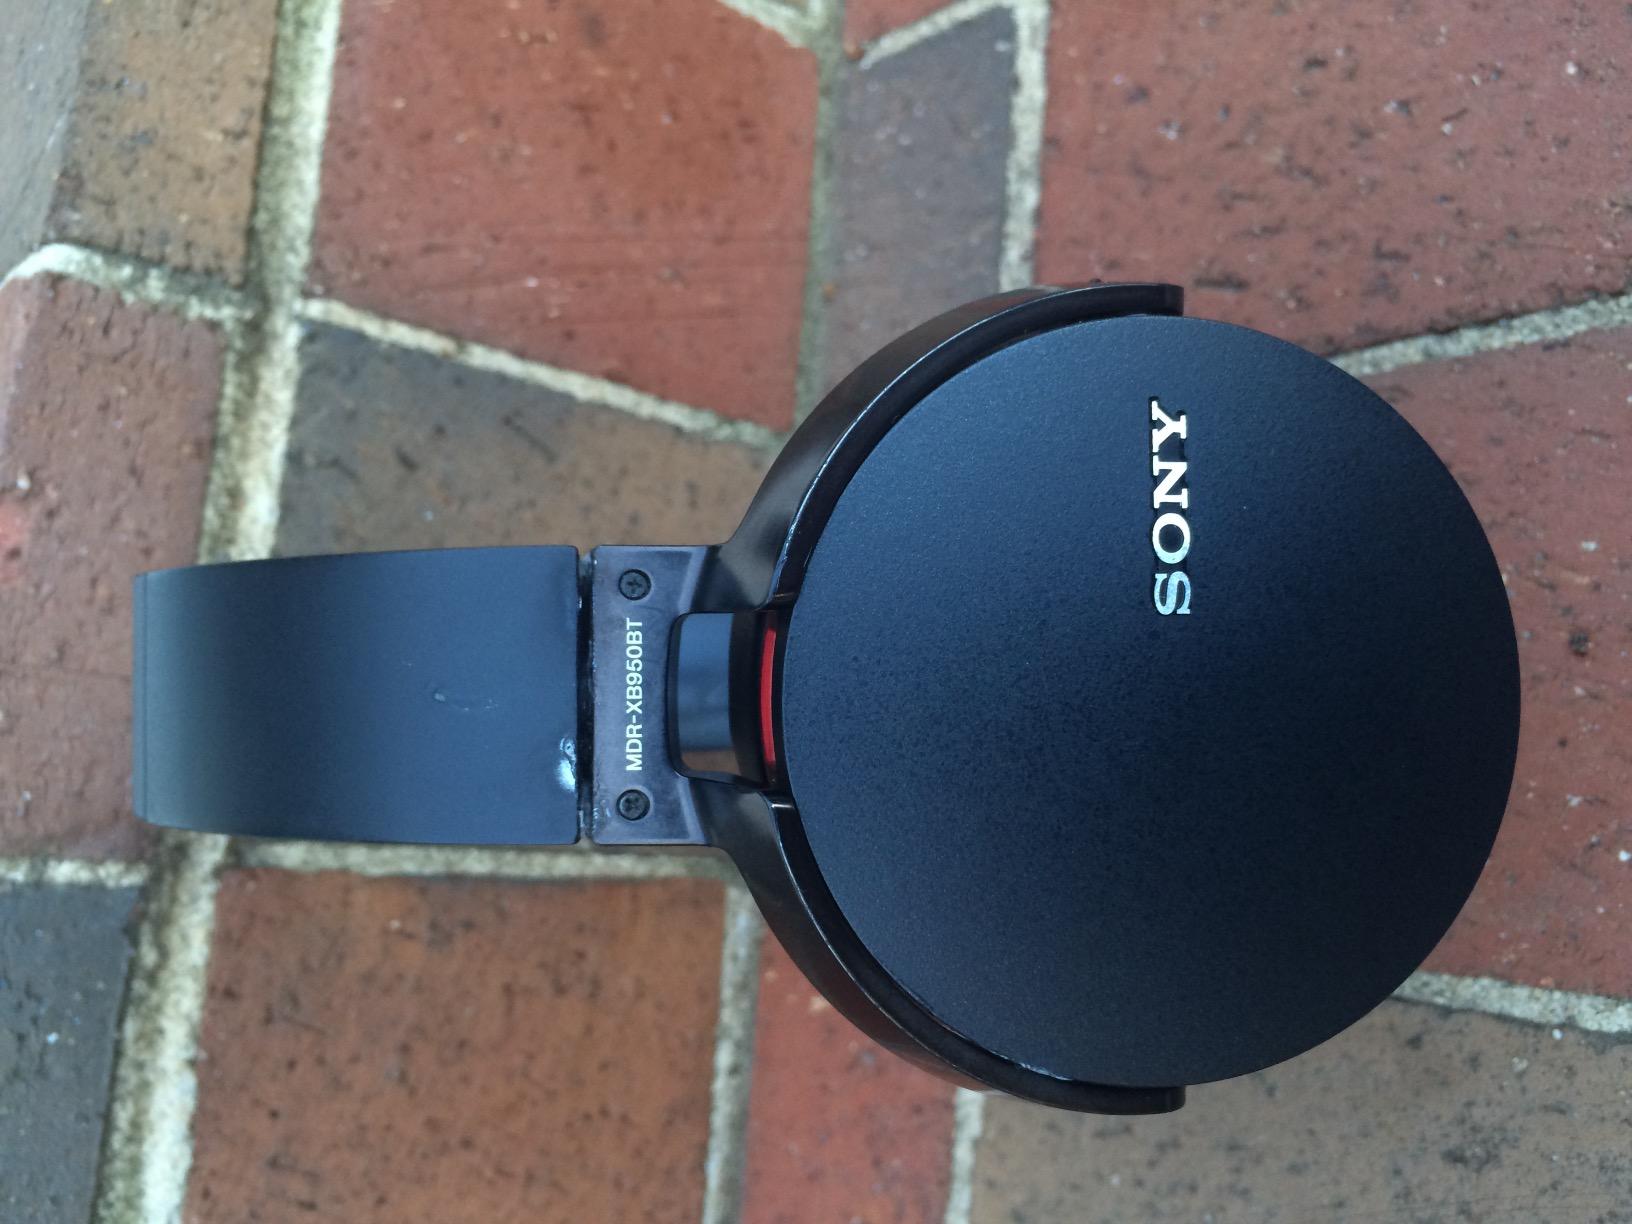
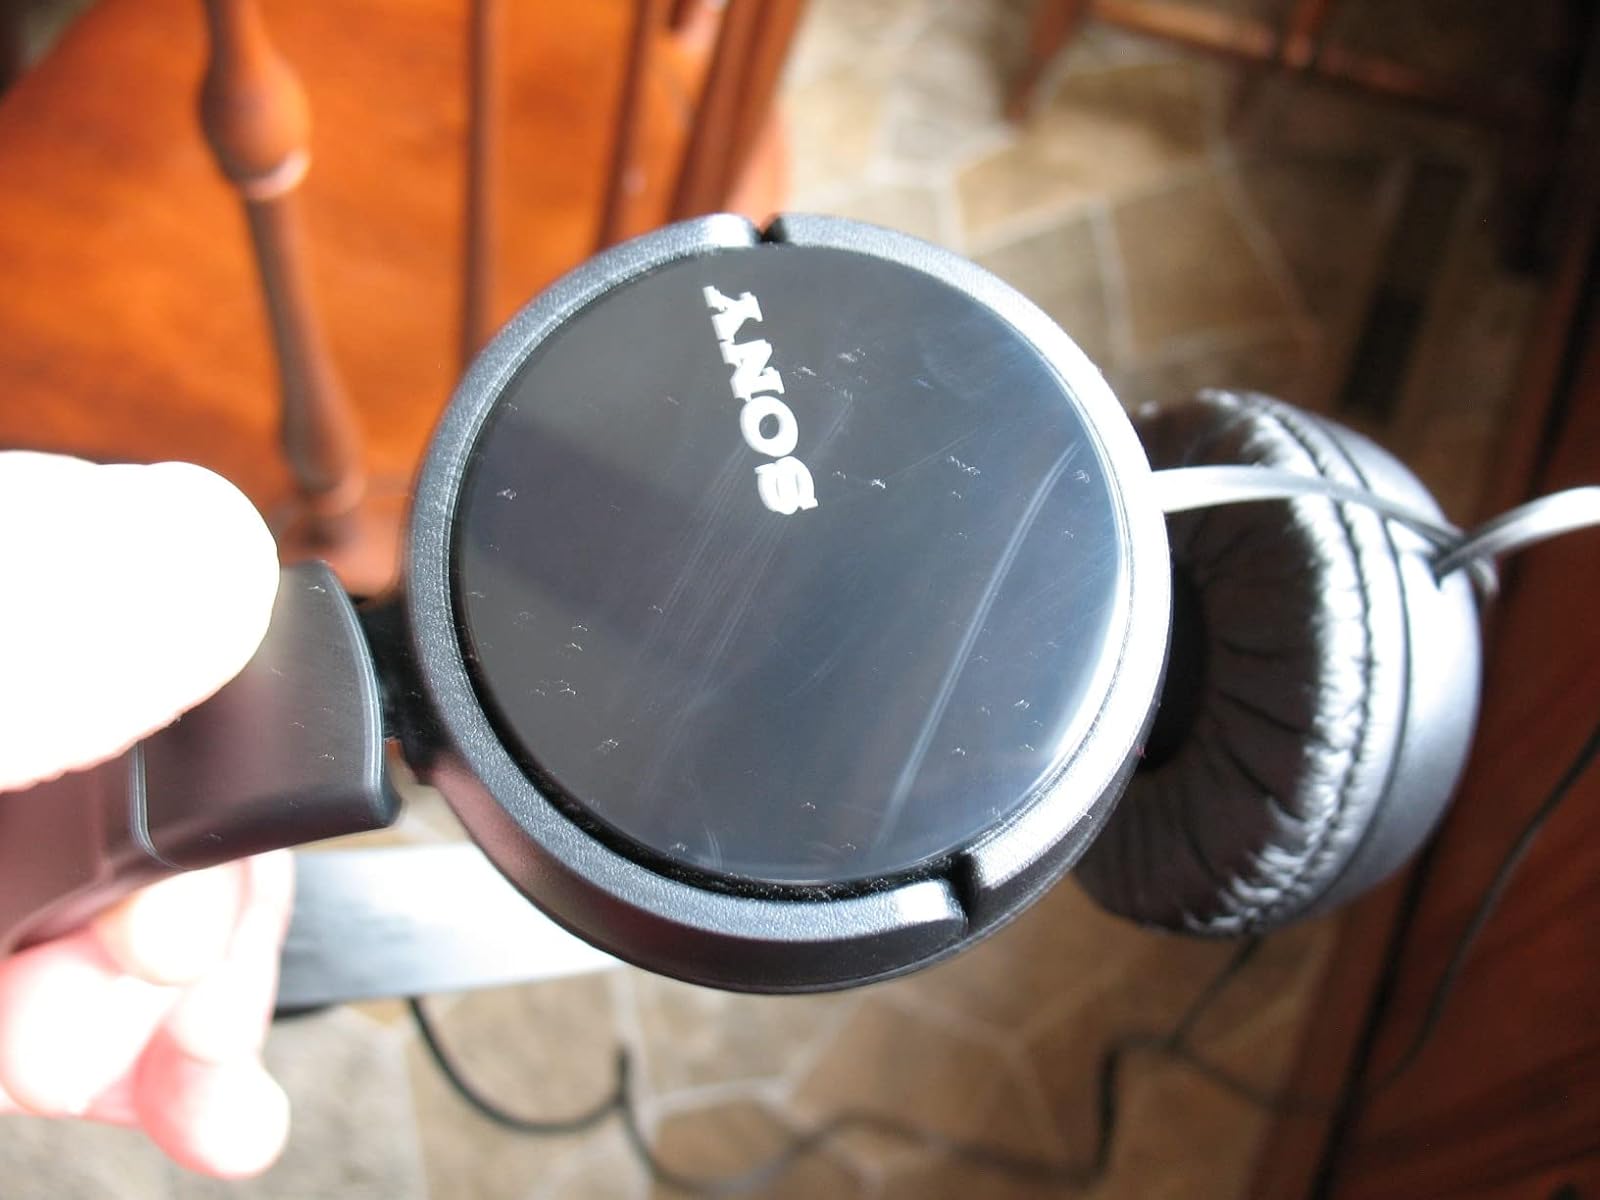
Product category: headphones
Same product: no